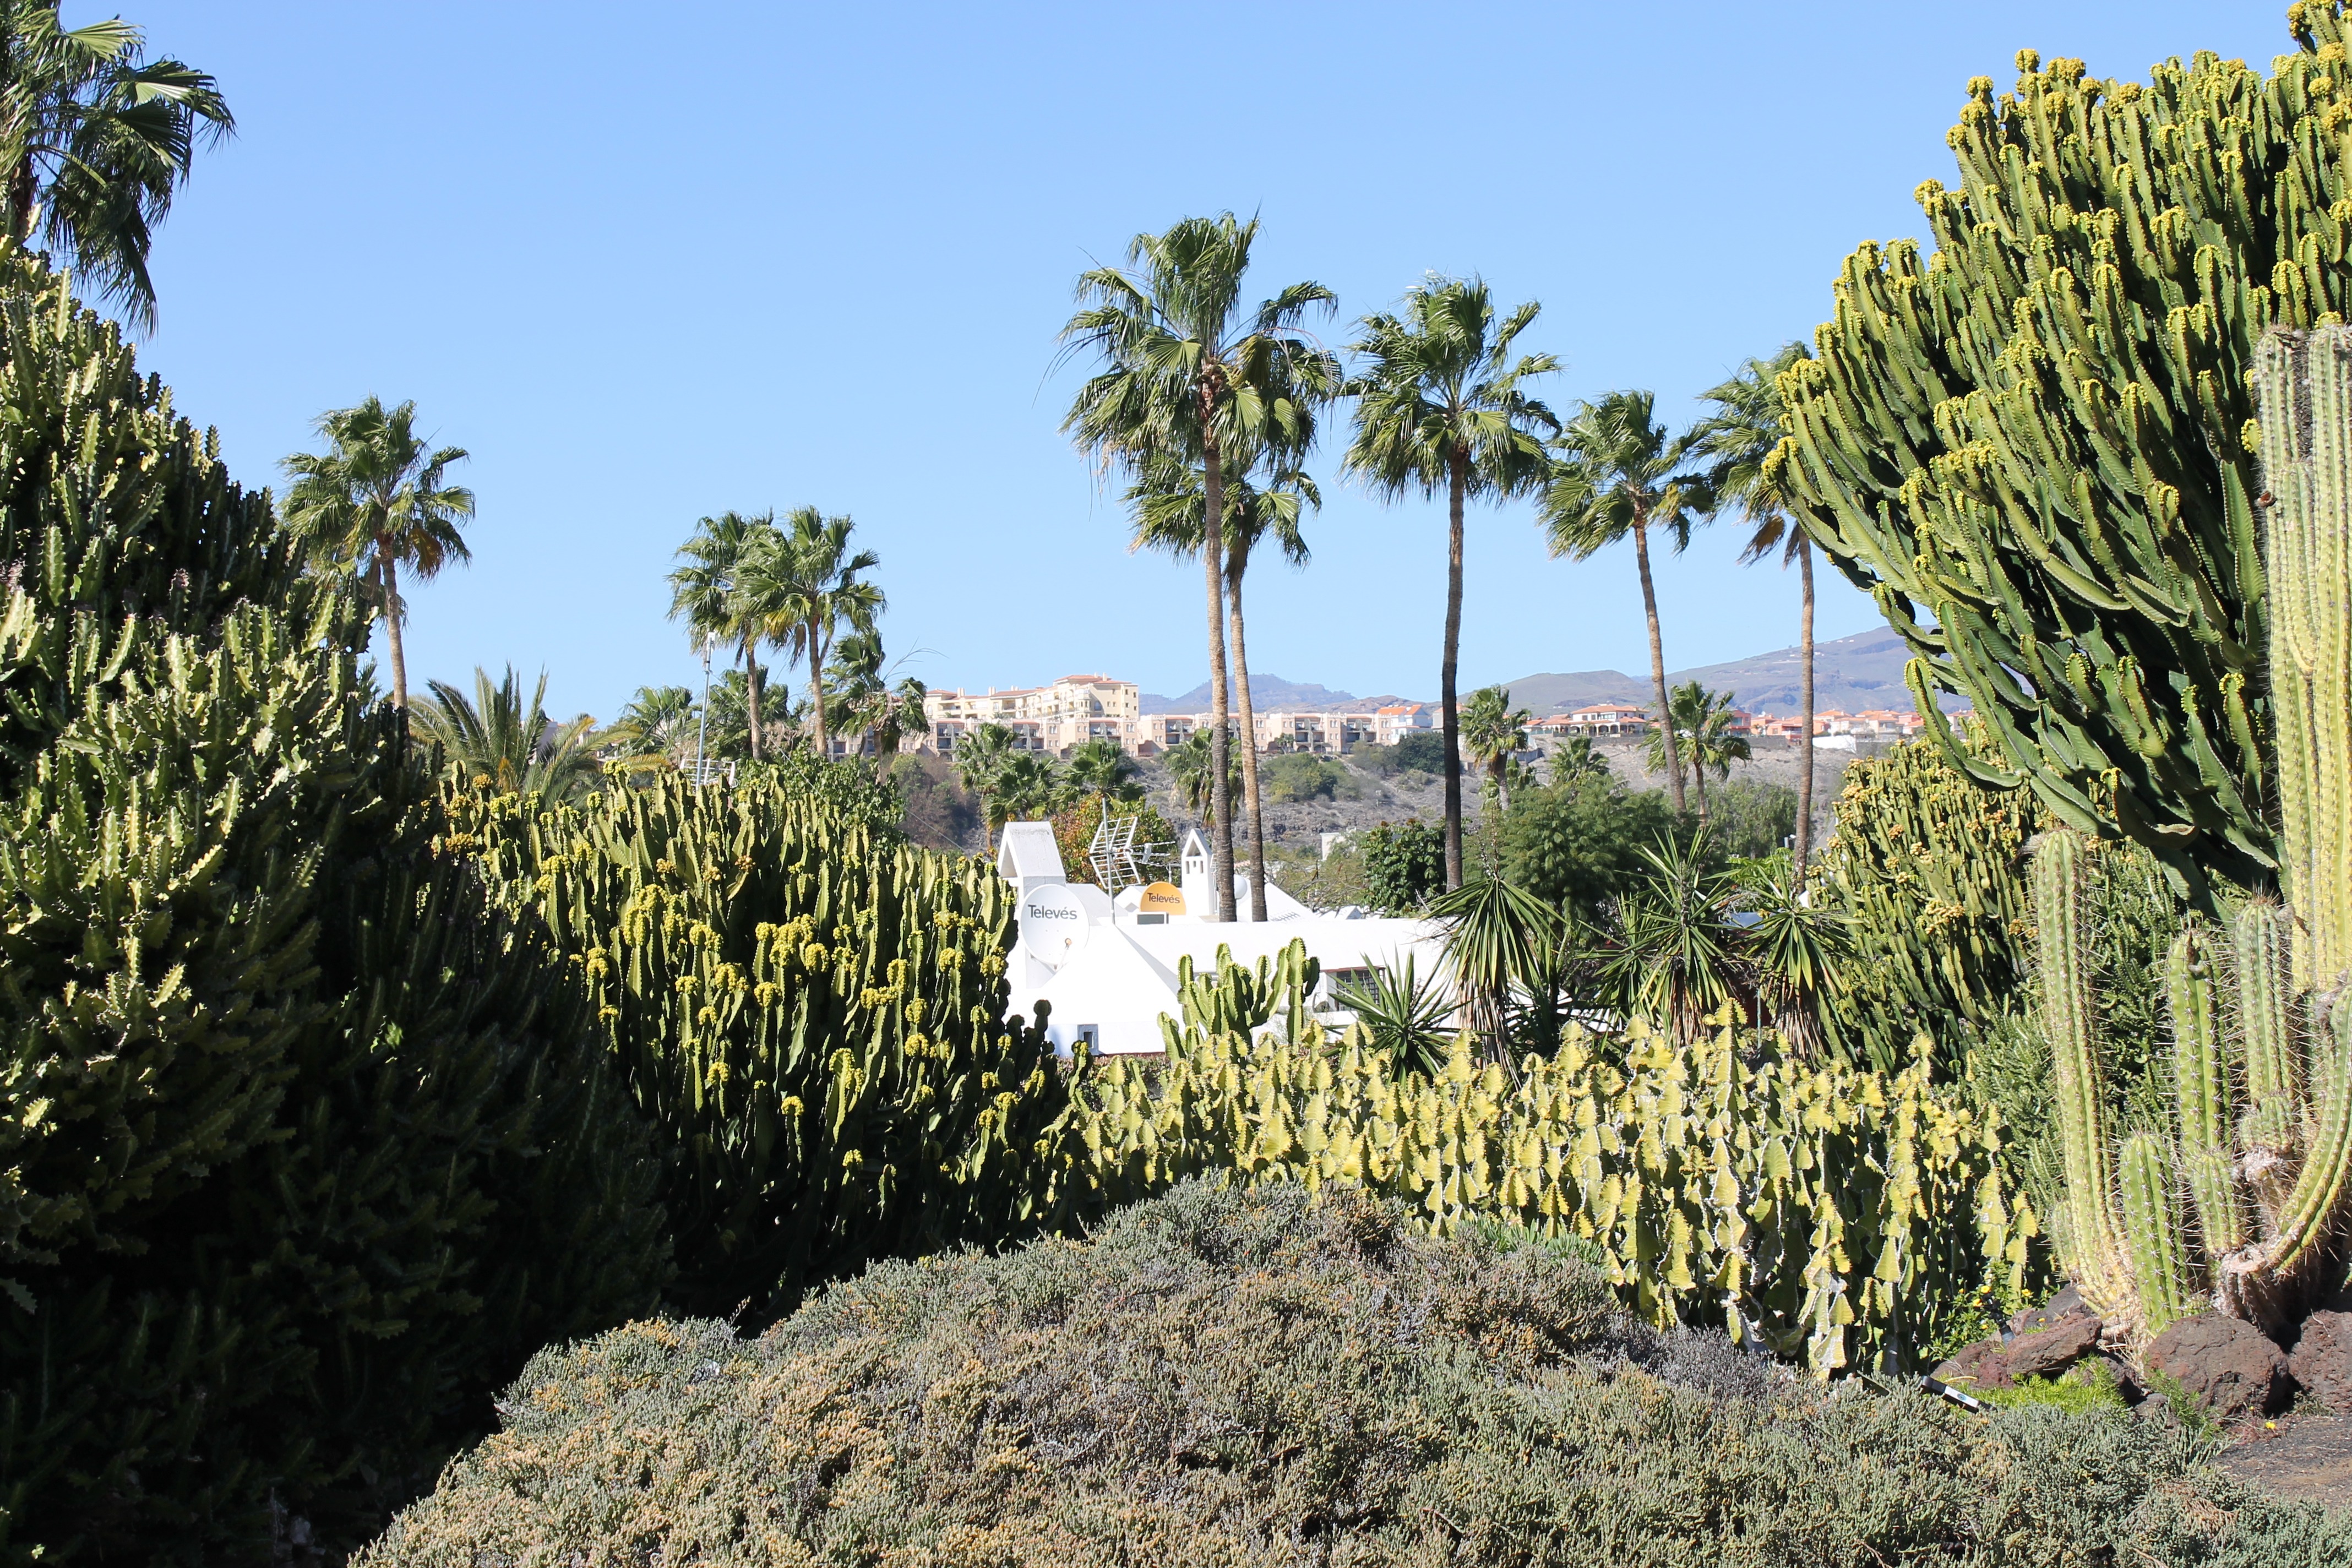
landscape, tree, cactus, plant, sky, field, desert, flower, africa, botany, blue, agriculture, garden, flora, vegetation, shrub, plantation, ecosystem, flowering plant, land plant, arecales, palm family